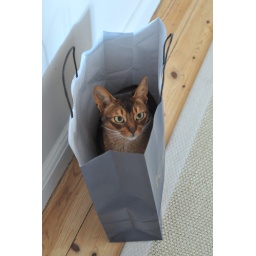
cat in the bag